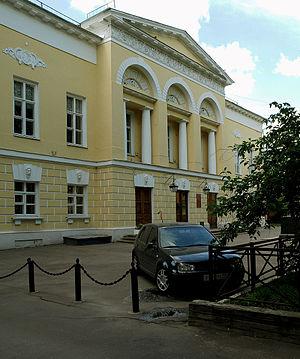
L'institut de littérature mondiale Gorki est un institut de recherche dépendant de l'académie des sciences de Russie. Il se trouve à Moscou, 25 rue Povarskaïa. Il a été fondé en 1932.
Domenico Gilardi ou Gilliardi est un architecte d'origine tessinoise qui passa la majeure partie de sa vie en Russie, notamment à Moscou, où il construisit de nombreux édifices, après l'incendie de 1812, en particulier les anciens bâtiments néoclassiques de l'Université de Moscou, rue Mokhovaïa, en face de la place du Manège, le Palais de la Sloboda en style Empire, l'Institut Catherine, de nombreux hôtels particuliers, etc.